History of advertising

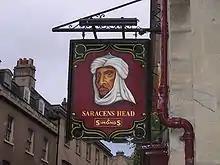
Saracens Head pub sign, Bath, England

Modern advertising began to take shape with the advent of newspapers and magazines in the 16th and 17th centuries. The very first weekly gazettes appeared in Venice in the early 16th century. From there, the concept of a weekly publication spread to Italy, Germany and Holland. In Britain, the first weeklies appeared in the 1620s, and that country's first daily newspaper, "The Daily Courant", was published from 1702 to 1735. Almost from the outset, newspapers carried advertising which contributed to the cost of printing and distribution. The earliest commercial advertisements promoted books and quack medicines, but by the 1650s, the variety of products being advertised had increased markedly.